Mar Gaye Oye Loko

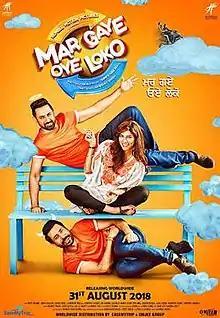
Film poster

Mar Gaye Oye Loko is a 2018 Indian-Punjabi language Comedy film directed by Simerjit Singh starring Gippy Grewal, Binnu Dhillon & Sapna Pabbi in lead roles. It is a Punjabi comedy about a simple boy, Tittu (Gippy Grewal), and his journey to finally marry the girl of his dreams, Simran (Sapna Pabbi). She in turn happens to be interested in the local gangster, Gill Baiji (Binnu Dhillon). Gill Baiji gets shot by his arch rival Sidhu (Jaggi Singh) and this event changes Tittu's fate forever. The film has Jaswinder Bhalla, Gurpreet Ghuggi, Karamjit Anmol, B.N. Sharma and Jaggi Singh in supporting roles; it marked the Punjabi debut for Sapna Pabbi.